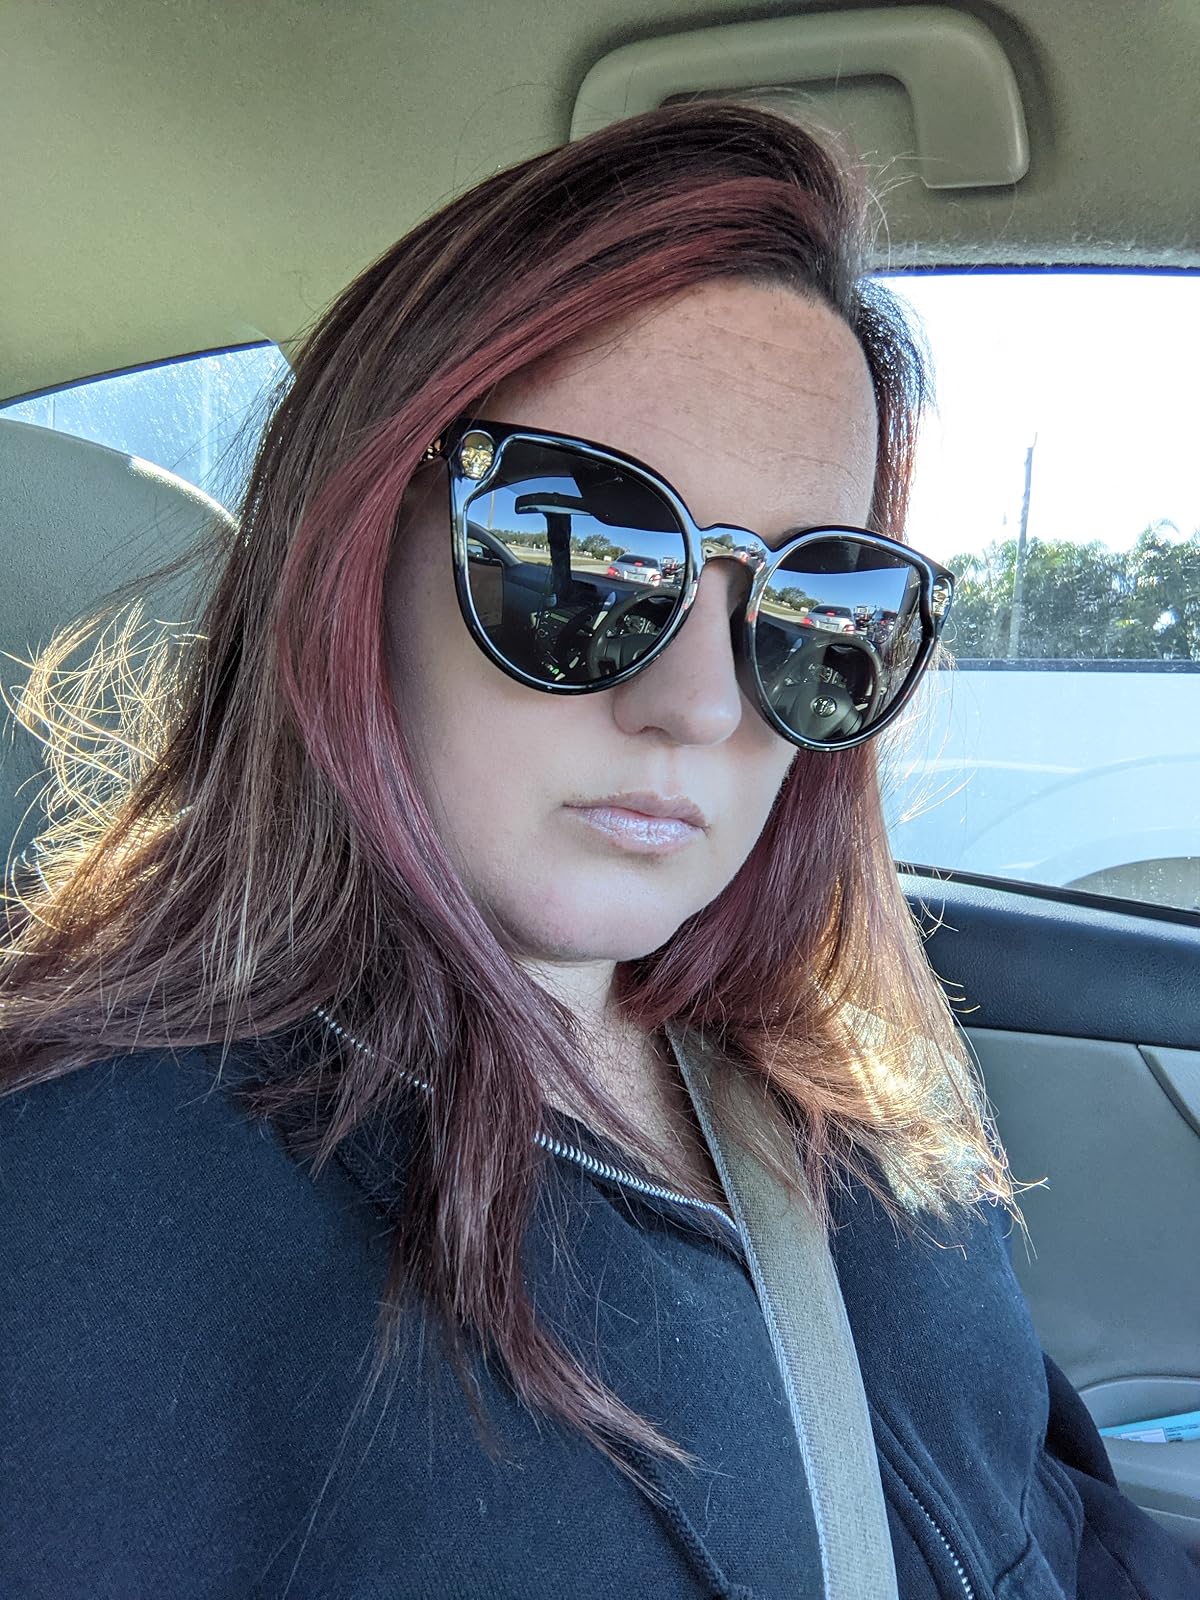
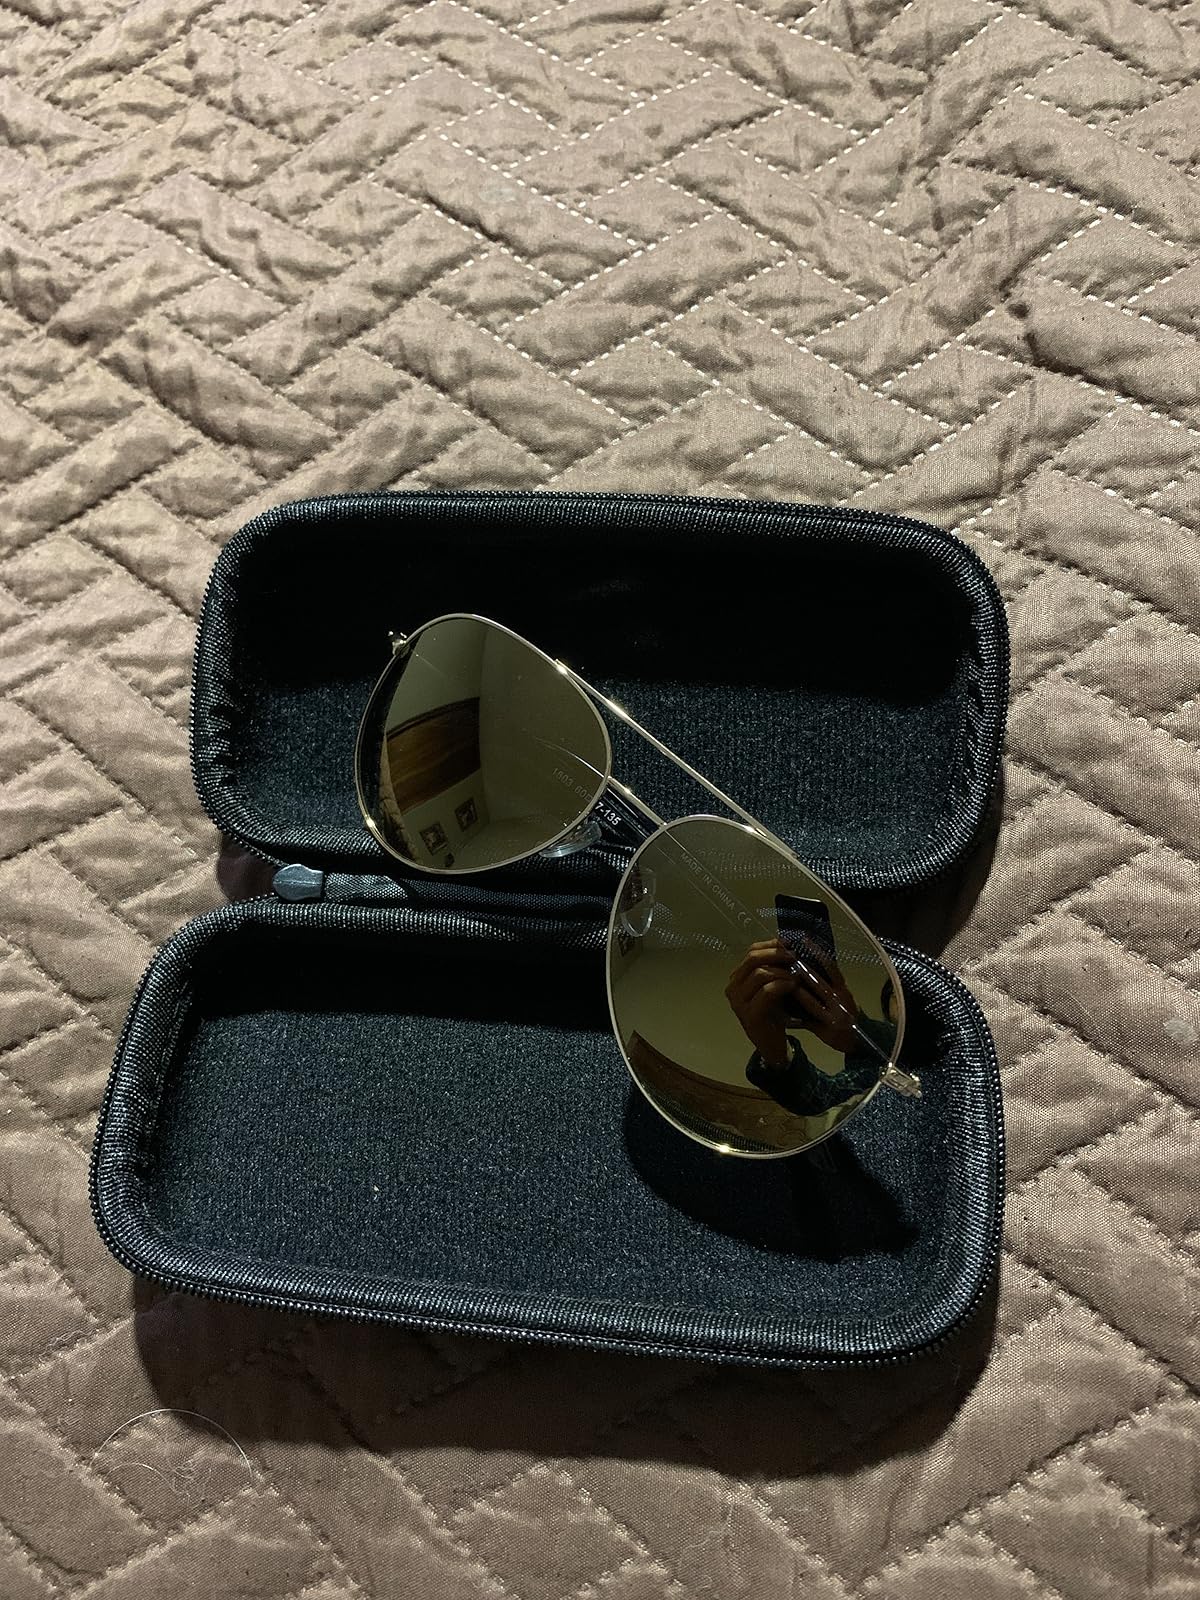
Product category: accessories_sunglasses
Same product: no